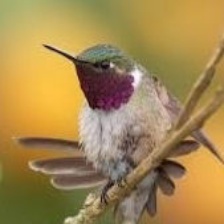
Species: AMETHYST WOODSTAR
Scientific name: CALLIPHLOX AMETHYSTINA
ImageNet parent category: hummingbird